Fireworks (1954 film)

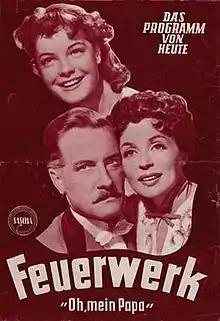
Austrian release poster

Fireworks is a 1954 West German period musical comedy film directed by Kurt Hoffmann and starring Lilli Palmer, Karl Schönböck, and Romy Schneider. Palmer's rendition of the song "O mein Papa" became a major hit. It was Palmer's debut film in her native Germany, having spent many years in exile in Britain, and launched her career as a major star in the country.